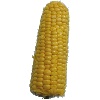
Label: Corn 1